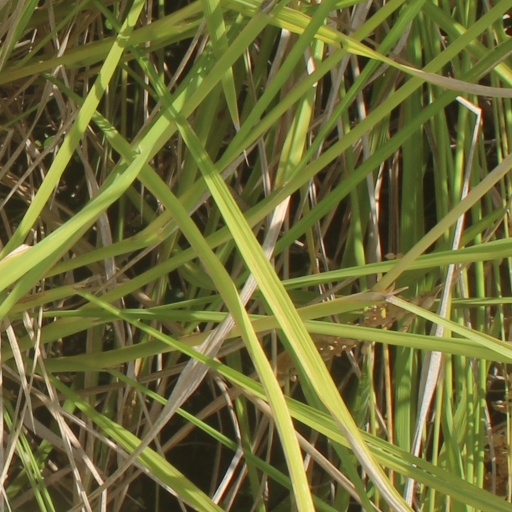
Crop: rice